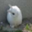
Label: rabbit